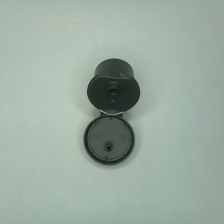
Color: green
Cap type: flip-top cap